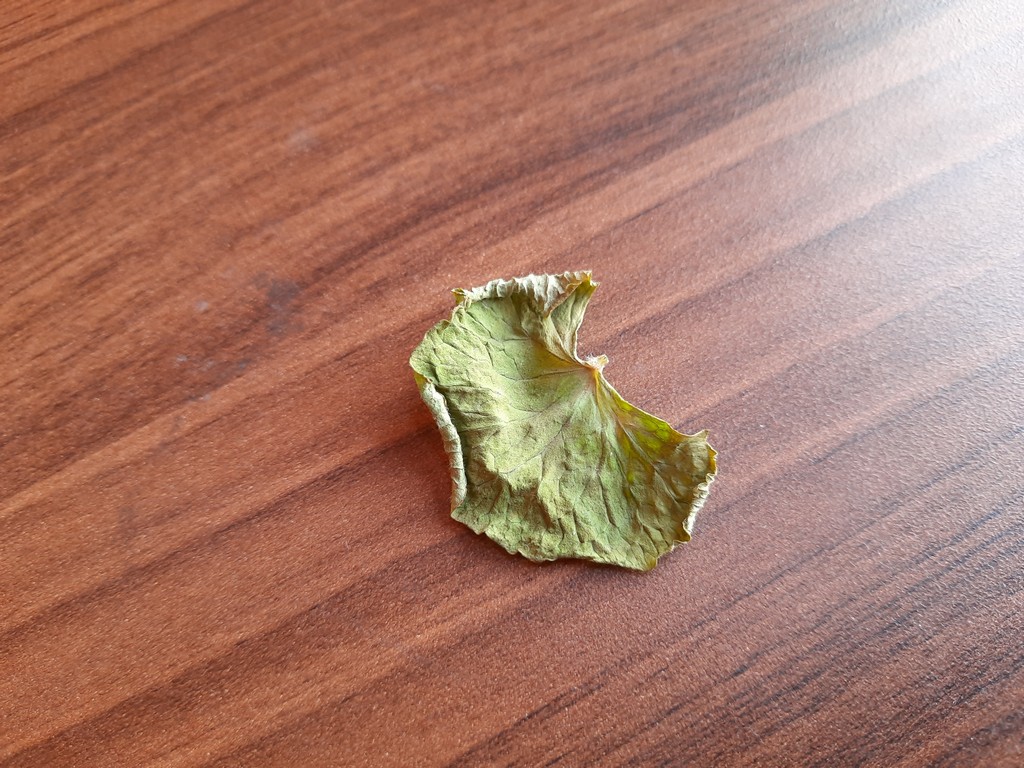
Label: Dried